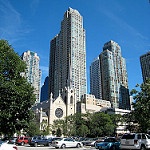
Label: buildings